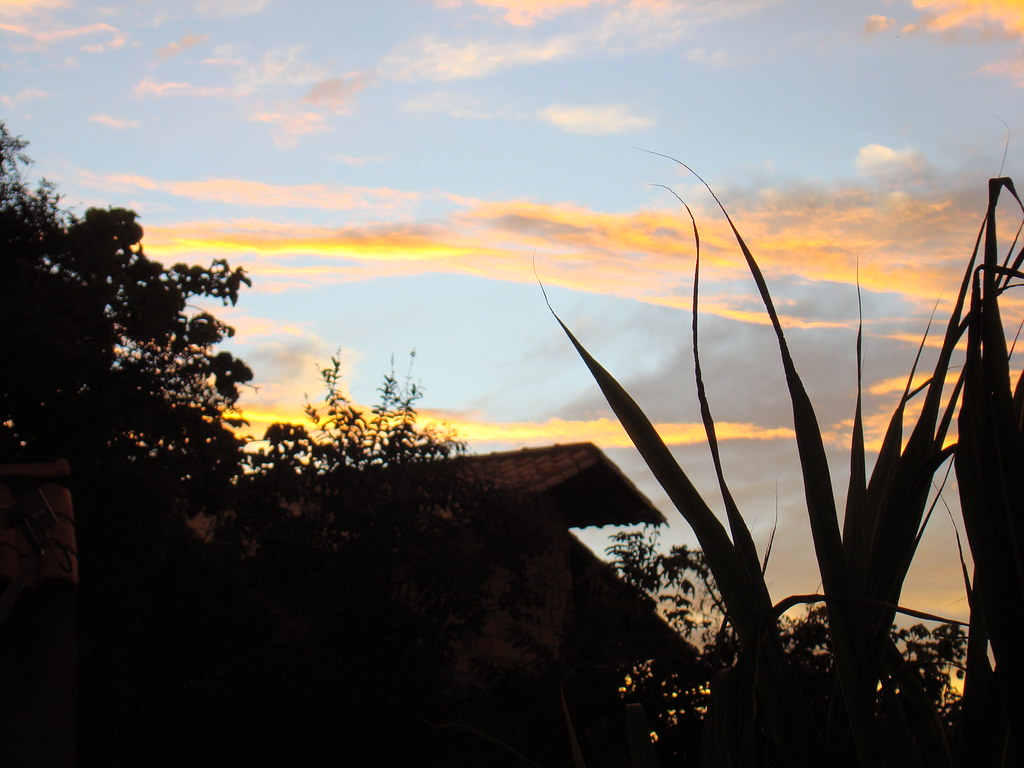
Fire: no
Smoke: no